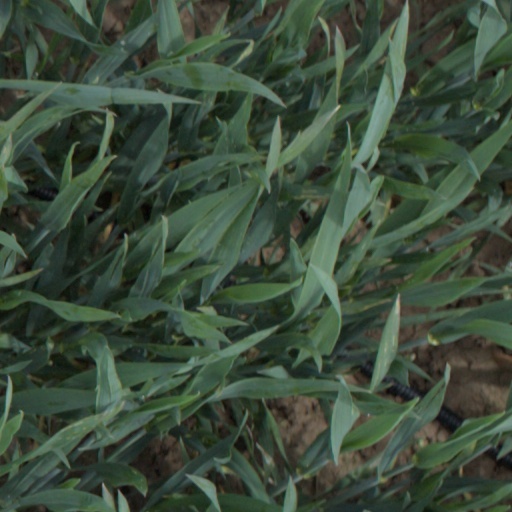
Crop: wheat